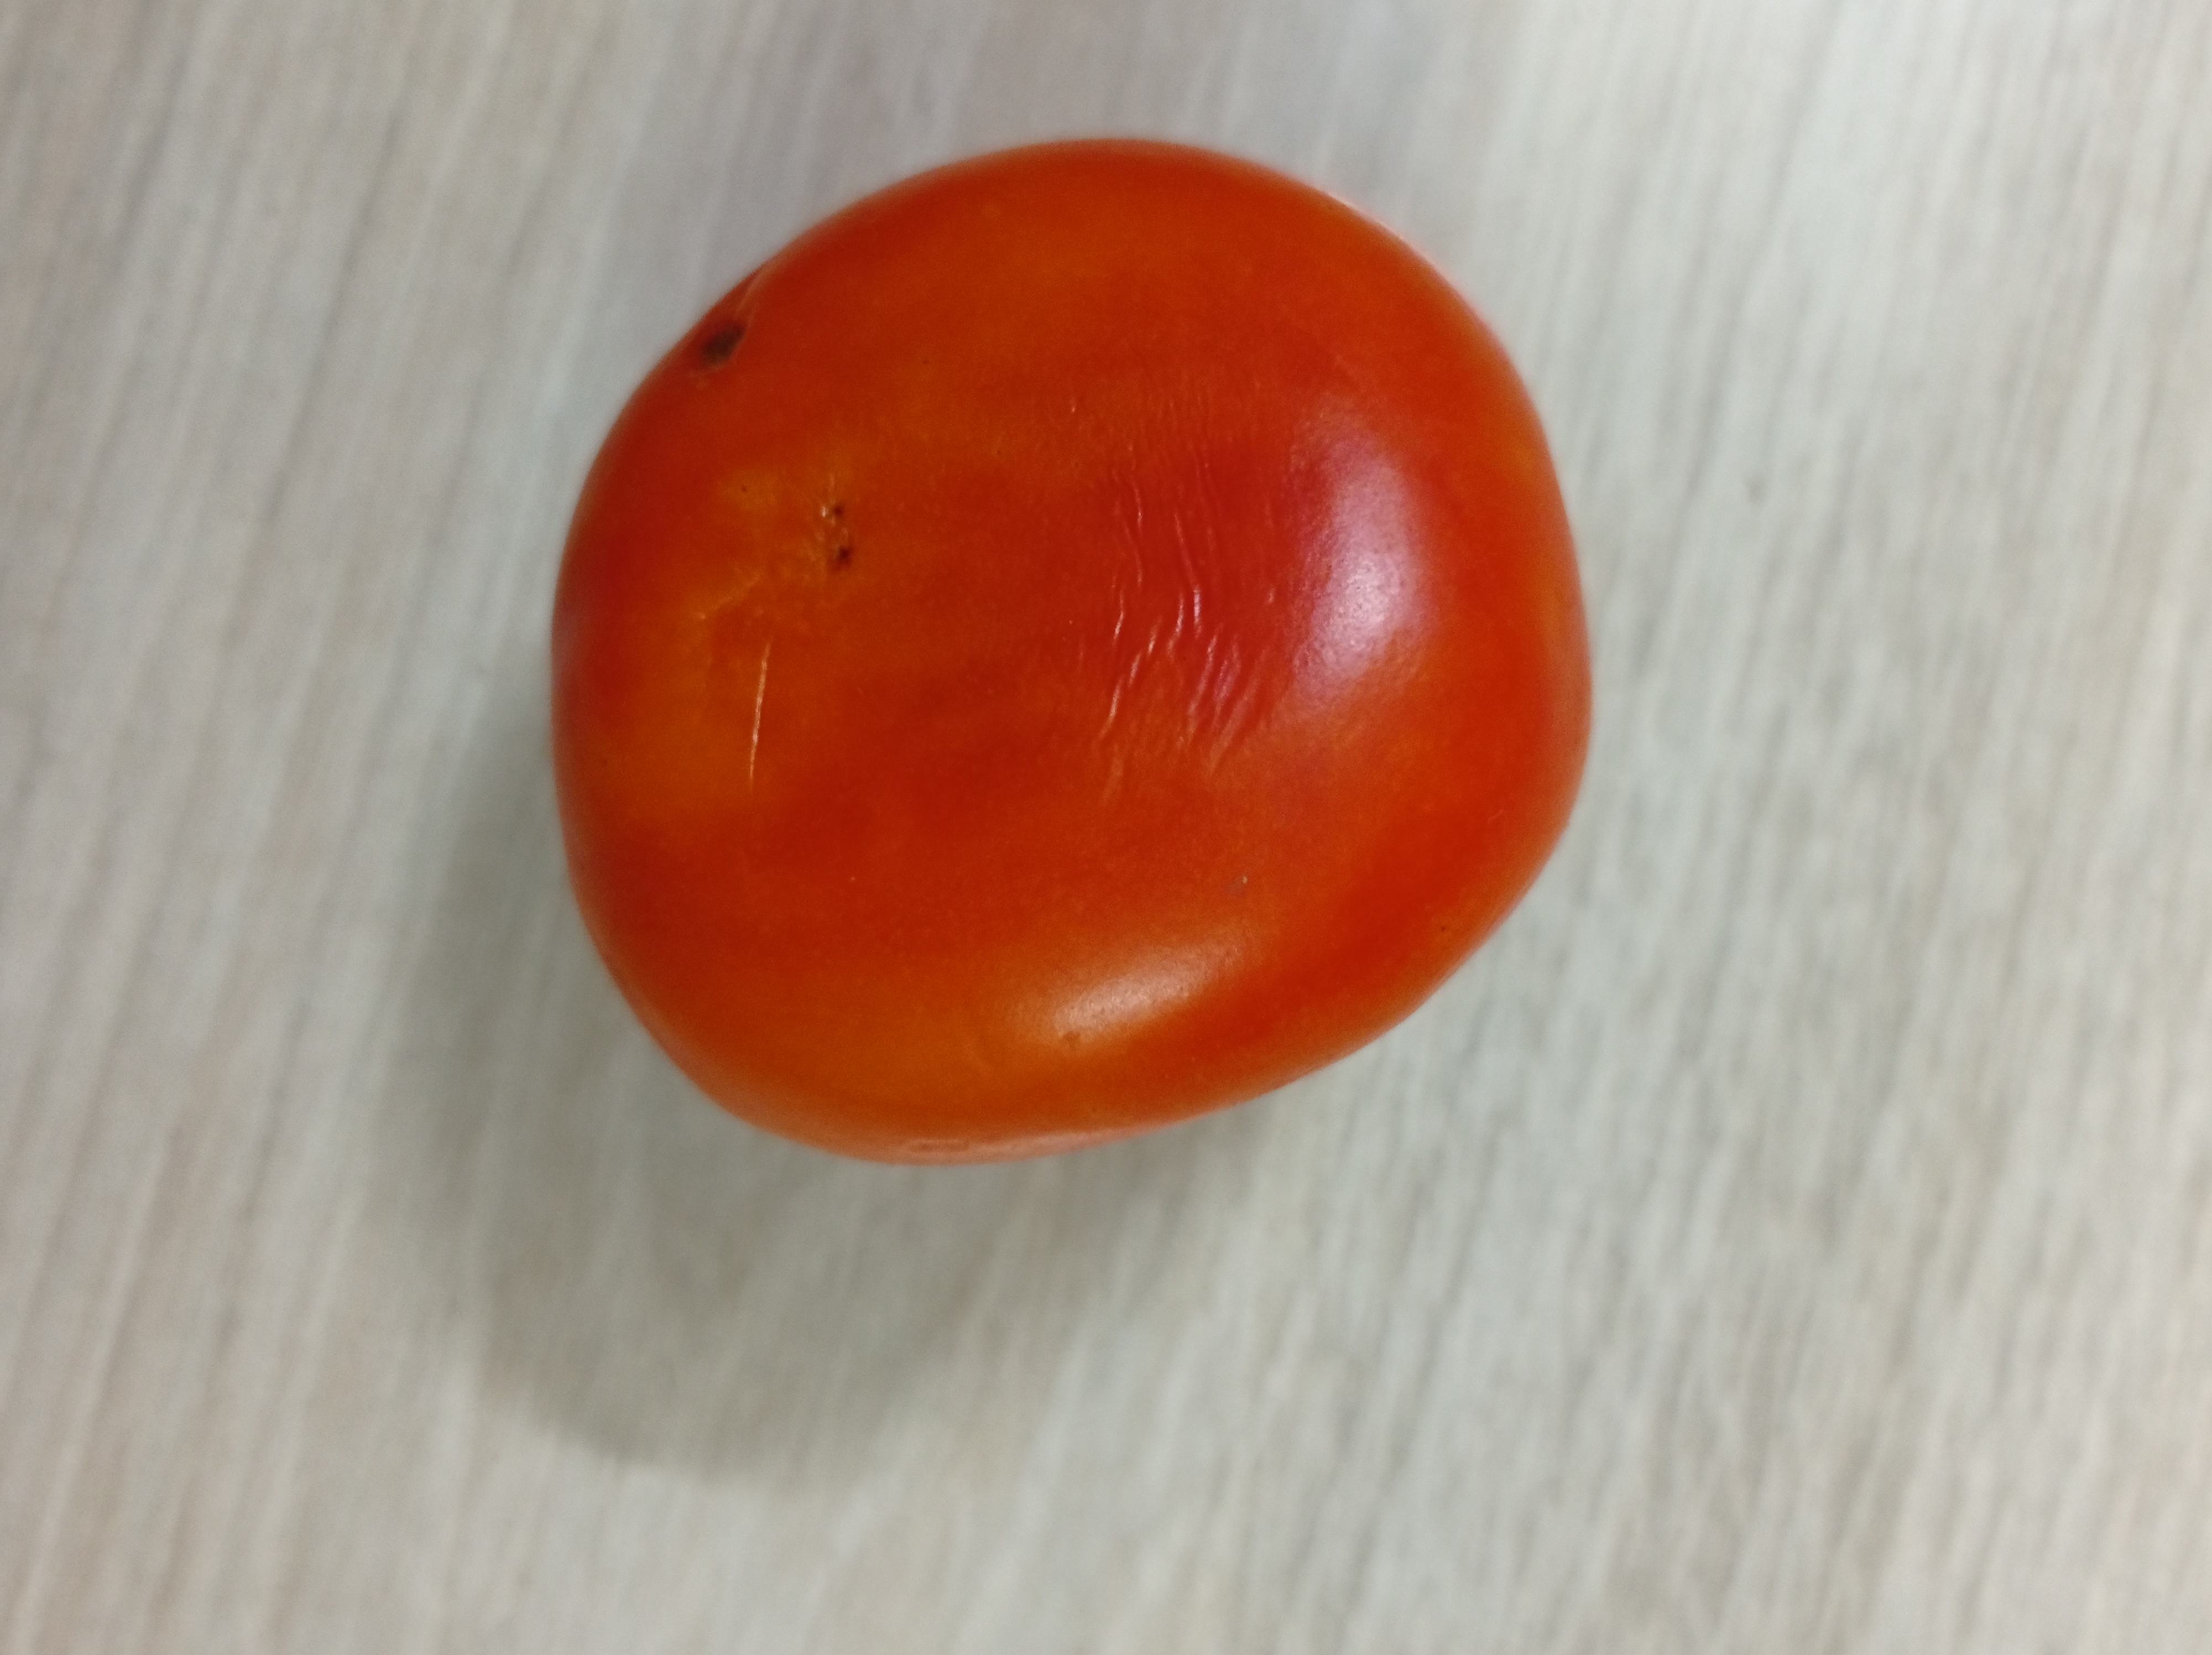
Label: Fresh